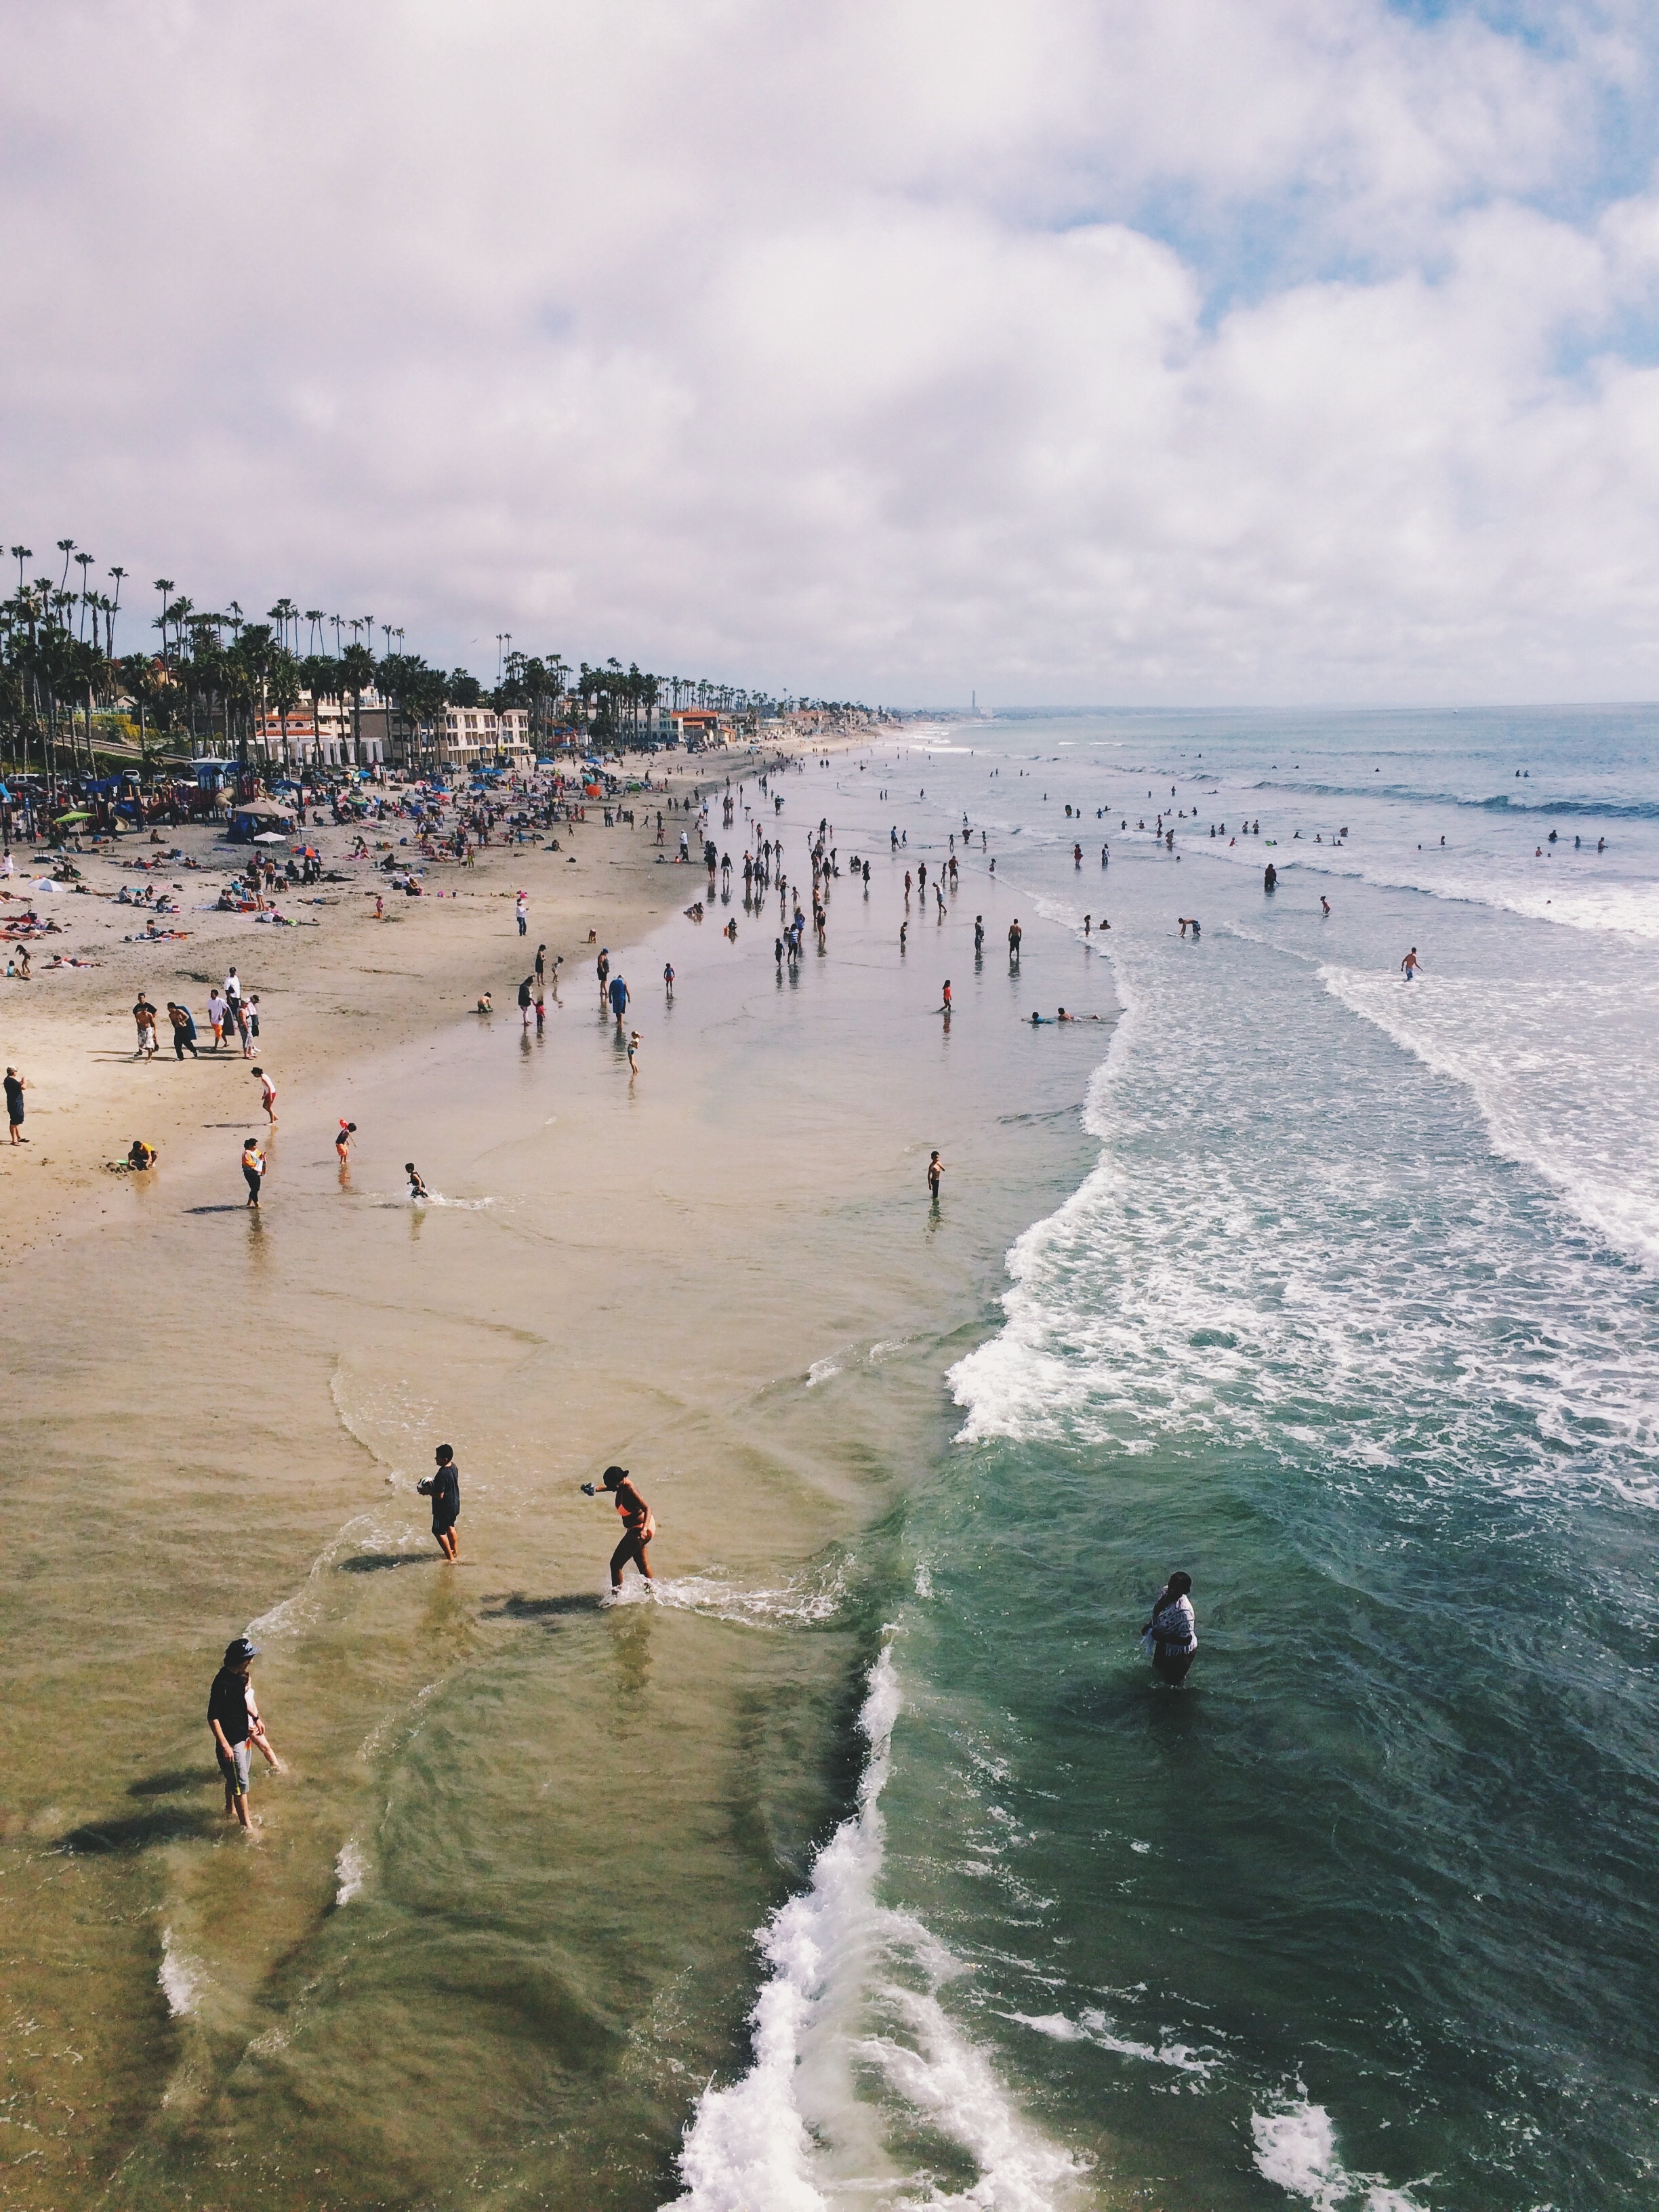
beach, sea, coast, water, sand, ocean, shore, wave, vacation, bay, body of water, wind wave